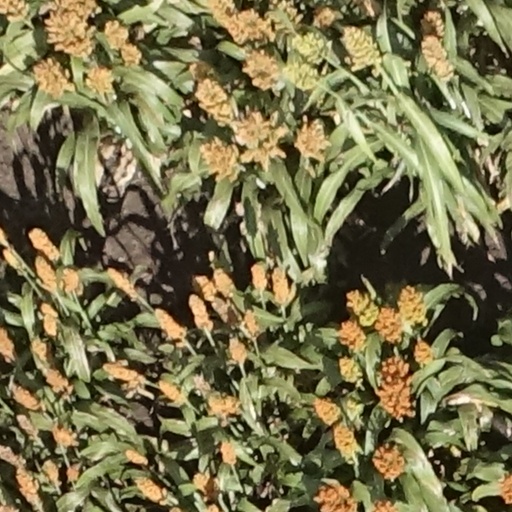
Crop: sorghum